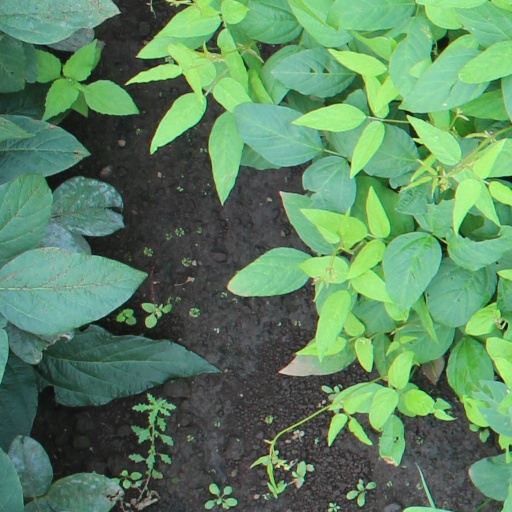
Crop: soybean